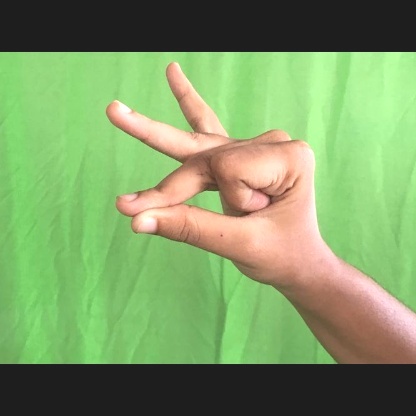
Mudra: Bramaram